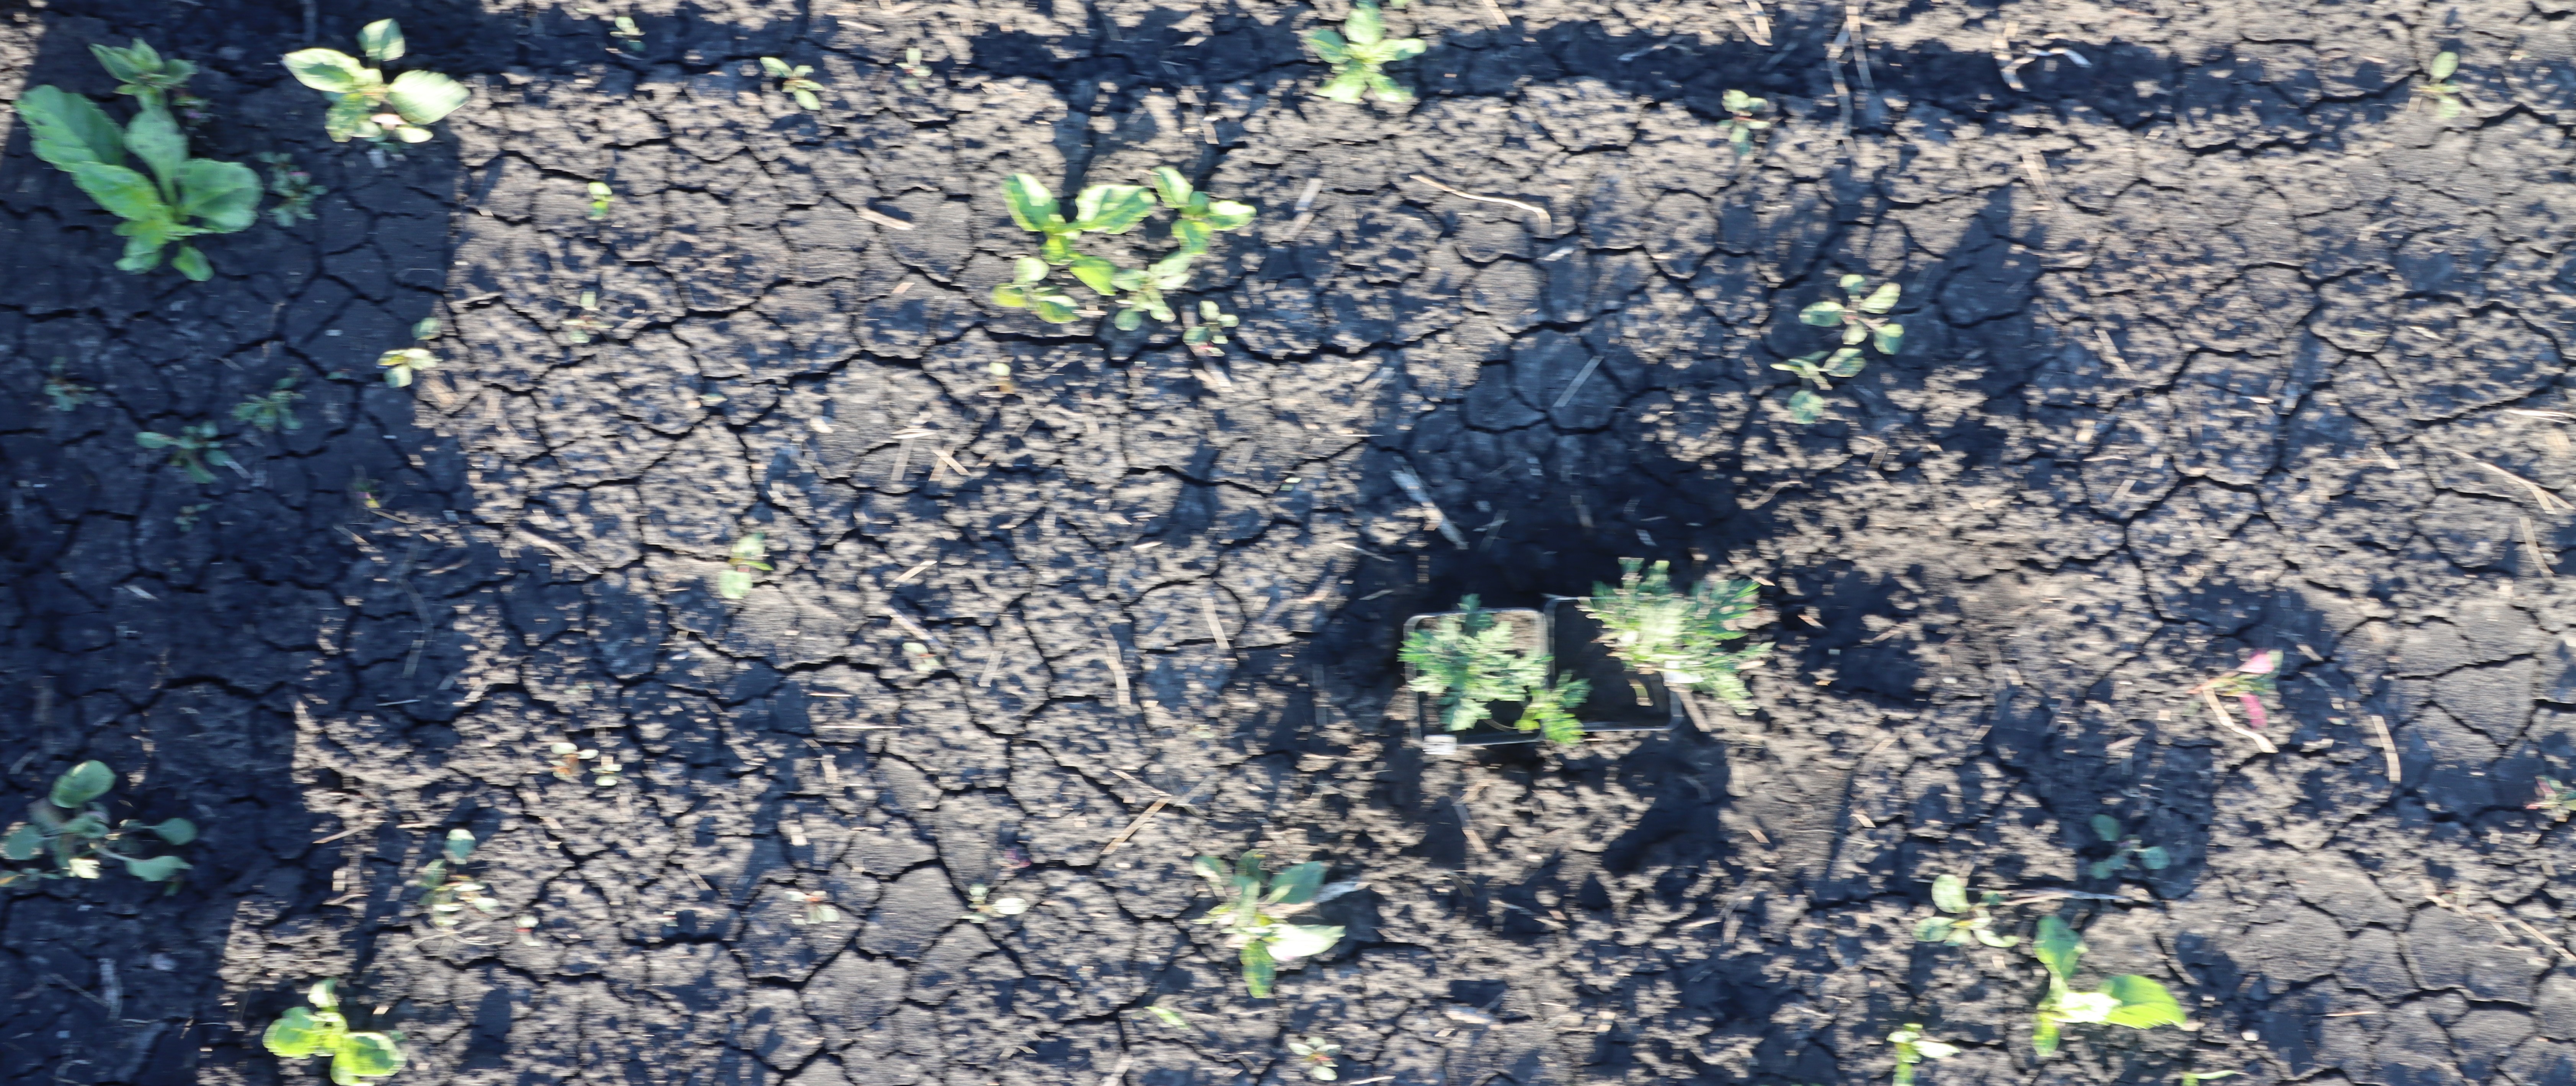
Crop: Sugar beet
Objects: Ragweed, Ragweed, Ragweed, Sugar beet, Sugar beet, Sugar beet, Sugar beet, Sugar beet, Sugar beet, Sugar beet, Sugar beet